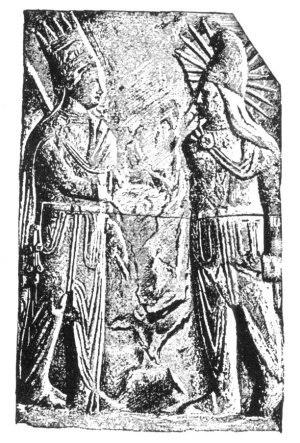
La Commagène était un royaume situé au centre sud de l'actuelle Turquie, avec comme capitale Samosate. Aujourd'hui, la Commagène est célèbre pour son sanctuaire royal situé sur le mont Nemrod.